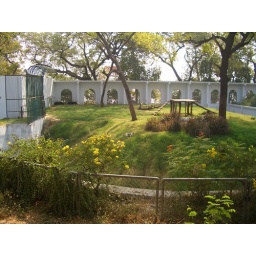
A stray cat in the bear pit.